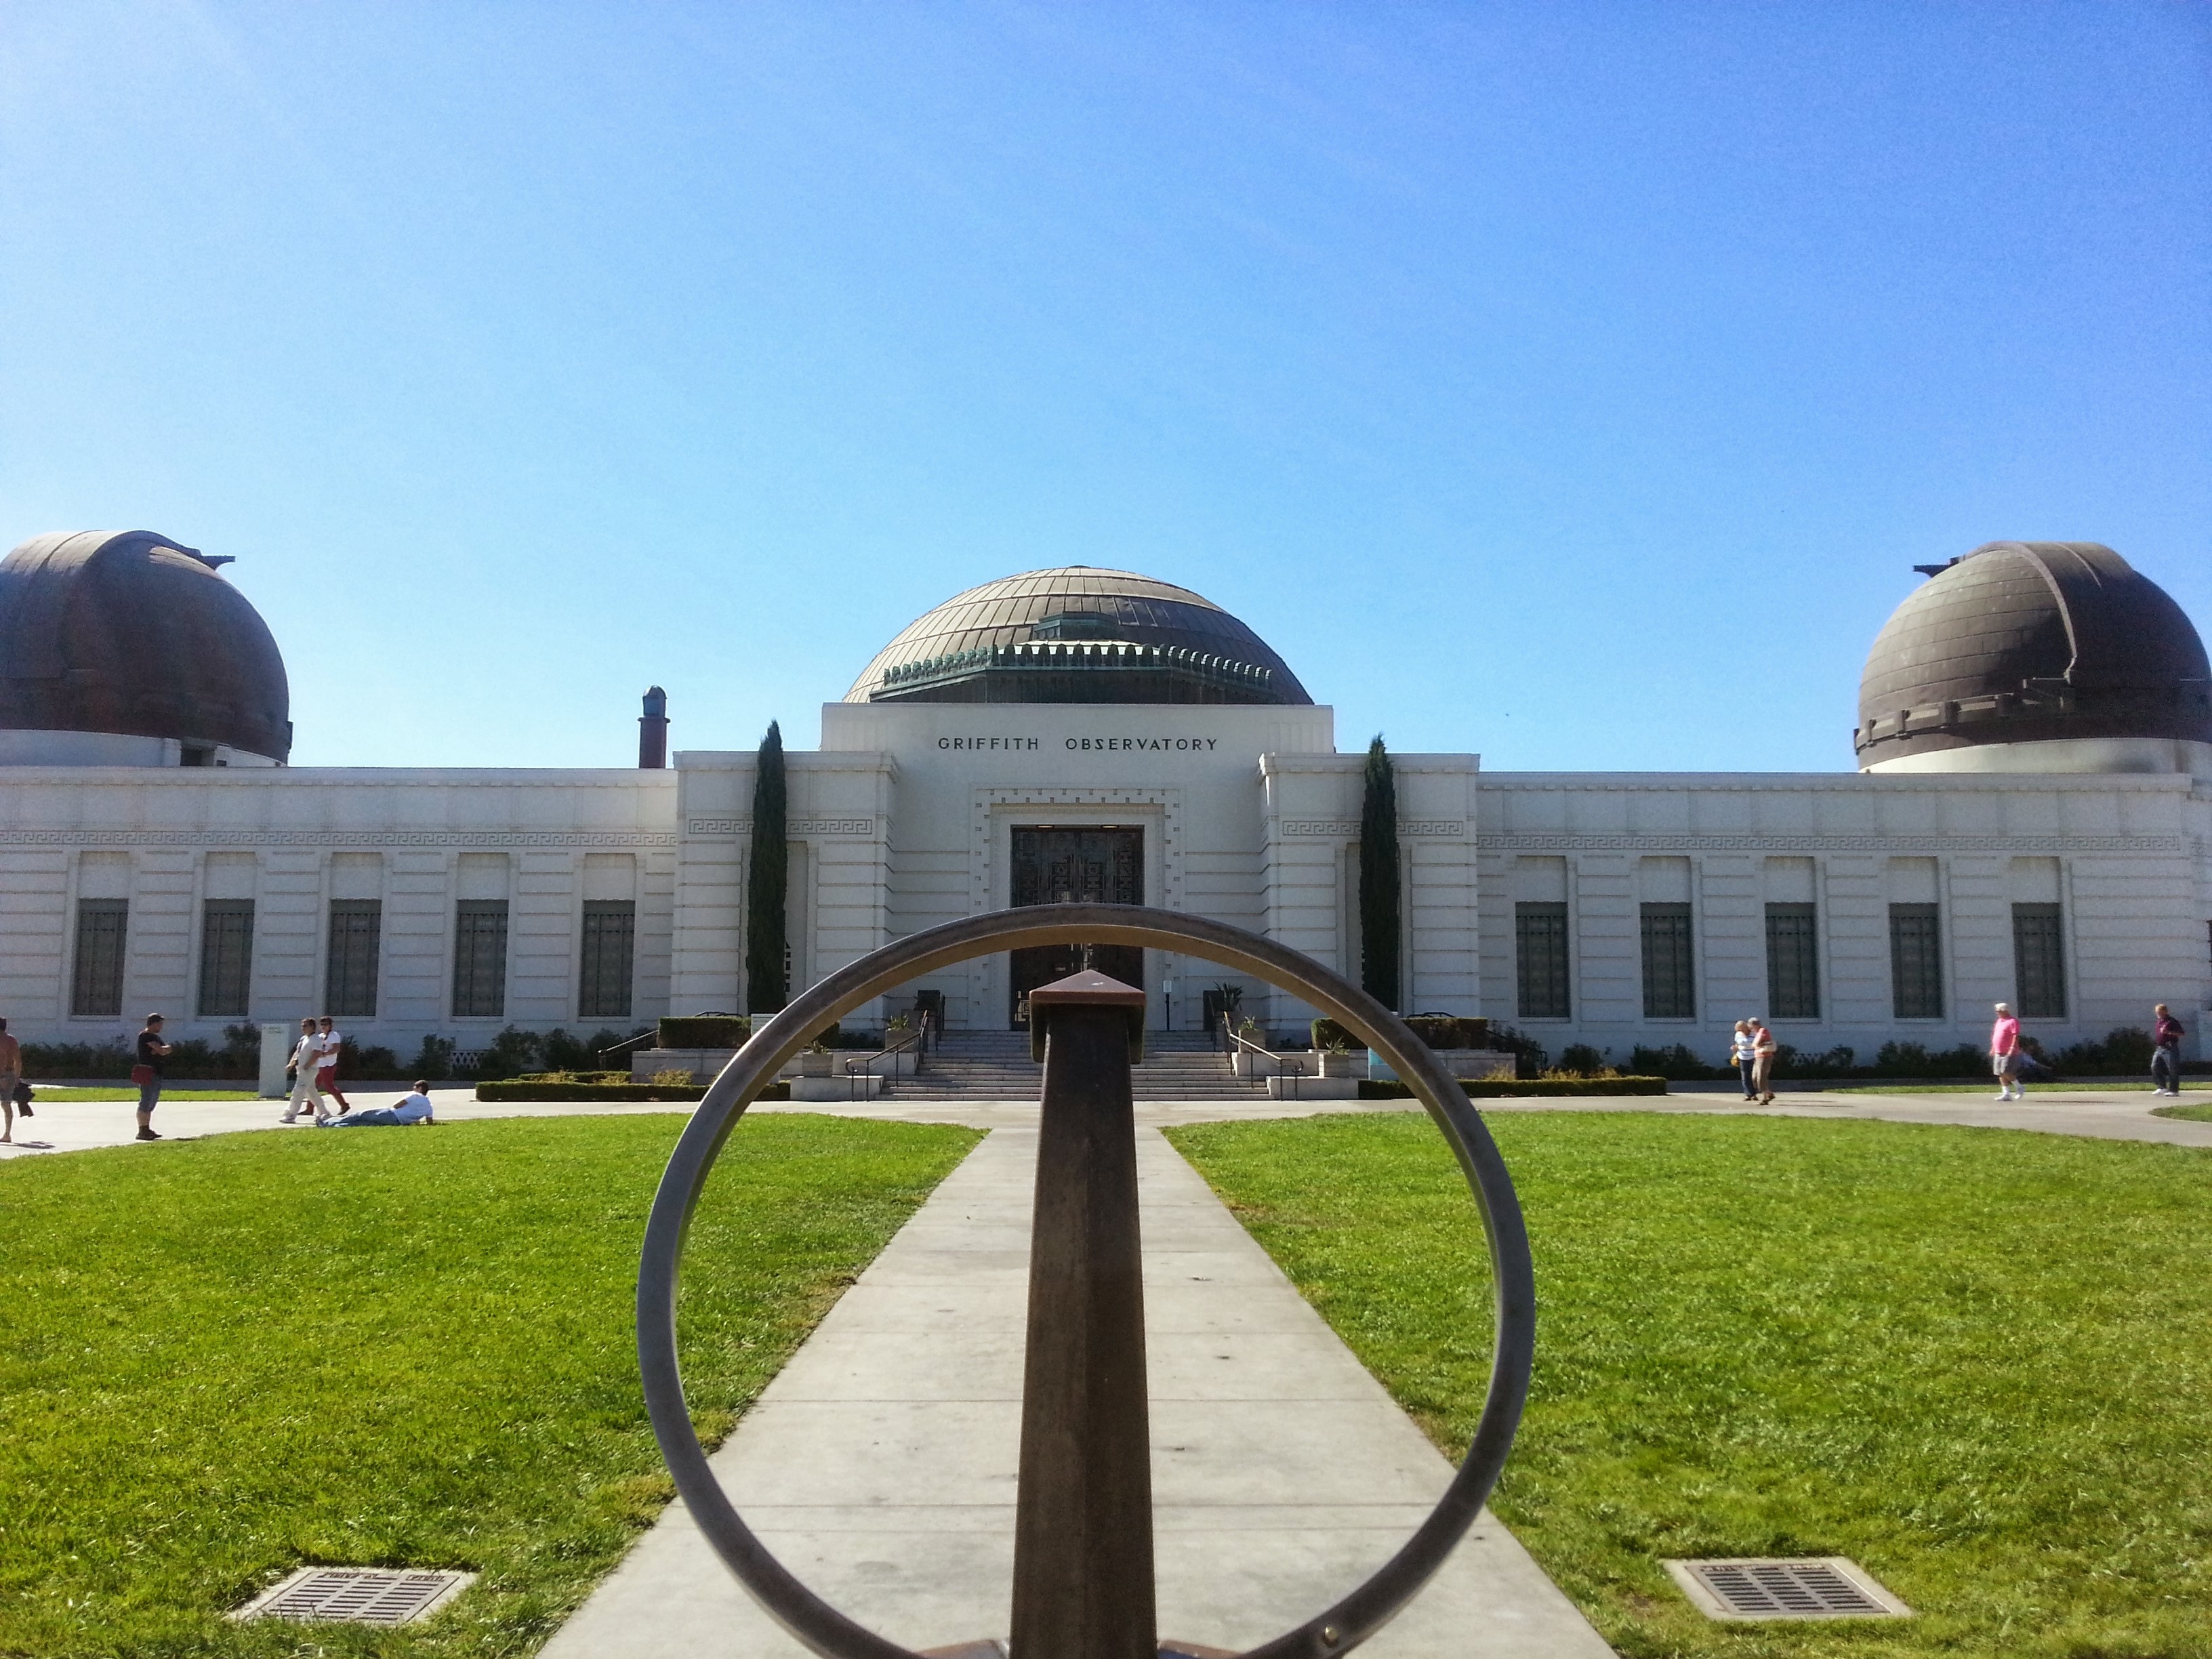
cosmos, building, telescope, space, landmark, galaxy, circle, observatory, research, memorial, science, astronomy, universe, astrophysics, discovery, mosque, exploration, tourist attraction, dome, observation, scientific, planetarium